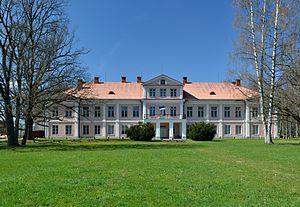
Voici une liste de manoirs en Estonie.
Kabala est un village de la Commune de Türi du comté de Järva en Estonie.